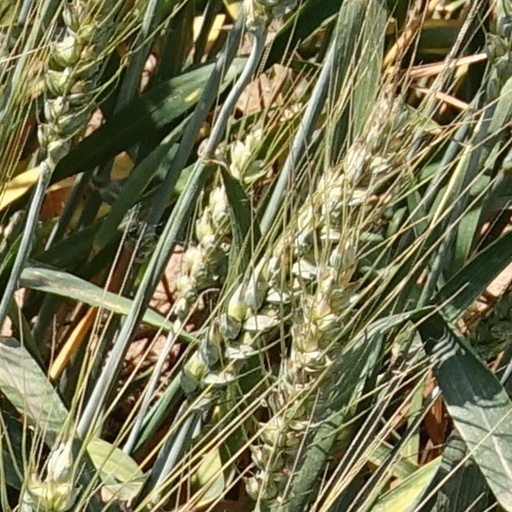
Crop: wheat